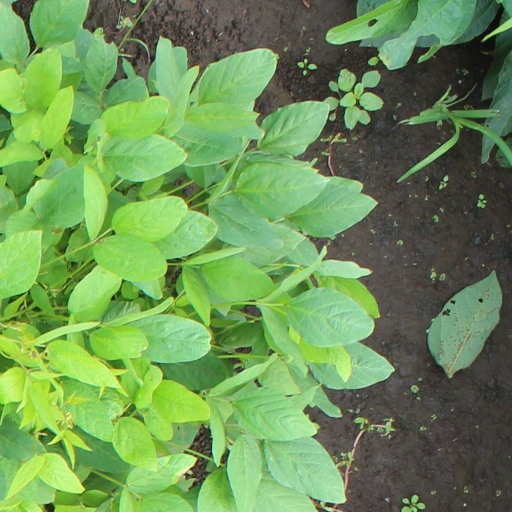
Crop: soybean